Parikshit

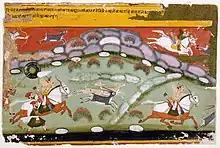
King Parikshit hunting

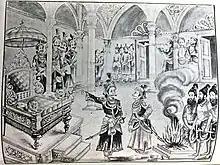
Parikshit was crowned by Yudhisthira.

Parikshit is the son of Abhimanyu and Uttara, and grandson of Arjuna.